Dreamworld (Australia)

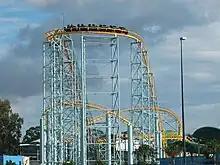
The Cyclone (now The Gold Coaster) roller coaster which was installed in 2001.

In January 2001, the Australian Wildlife Experience opened after the refurbishment and expansion of Koala Country. Later that year in April, "Big Brother Australia" commenced broadcasting following the redevelopment of Dreamworld's Amphitheatre. In December 2001, the Cyclone opened after its relocation from Luna Park Sydney where it was known as "The Big Dipper". Also in 2001, two new Bengal tigers, Kato and Kaasha, were born in Tiger Island. In 2002, Nickelodeon Central replaced Kennyland and Village Oval to include a wide variety of new and refurbished children's rides.